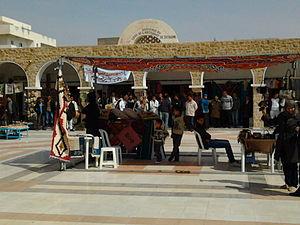
artisanats à souk Tataouine
Tataouine, anciennement appelée Foum Tataouine, est une ville du sud-est de la Tunisie située à 531 kilomètres de Tunis.